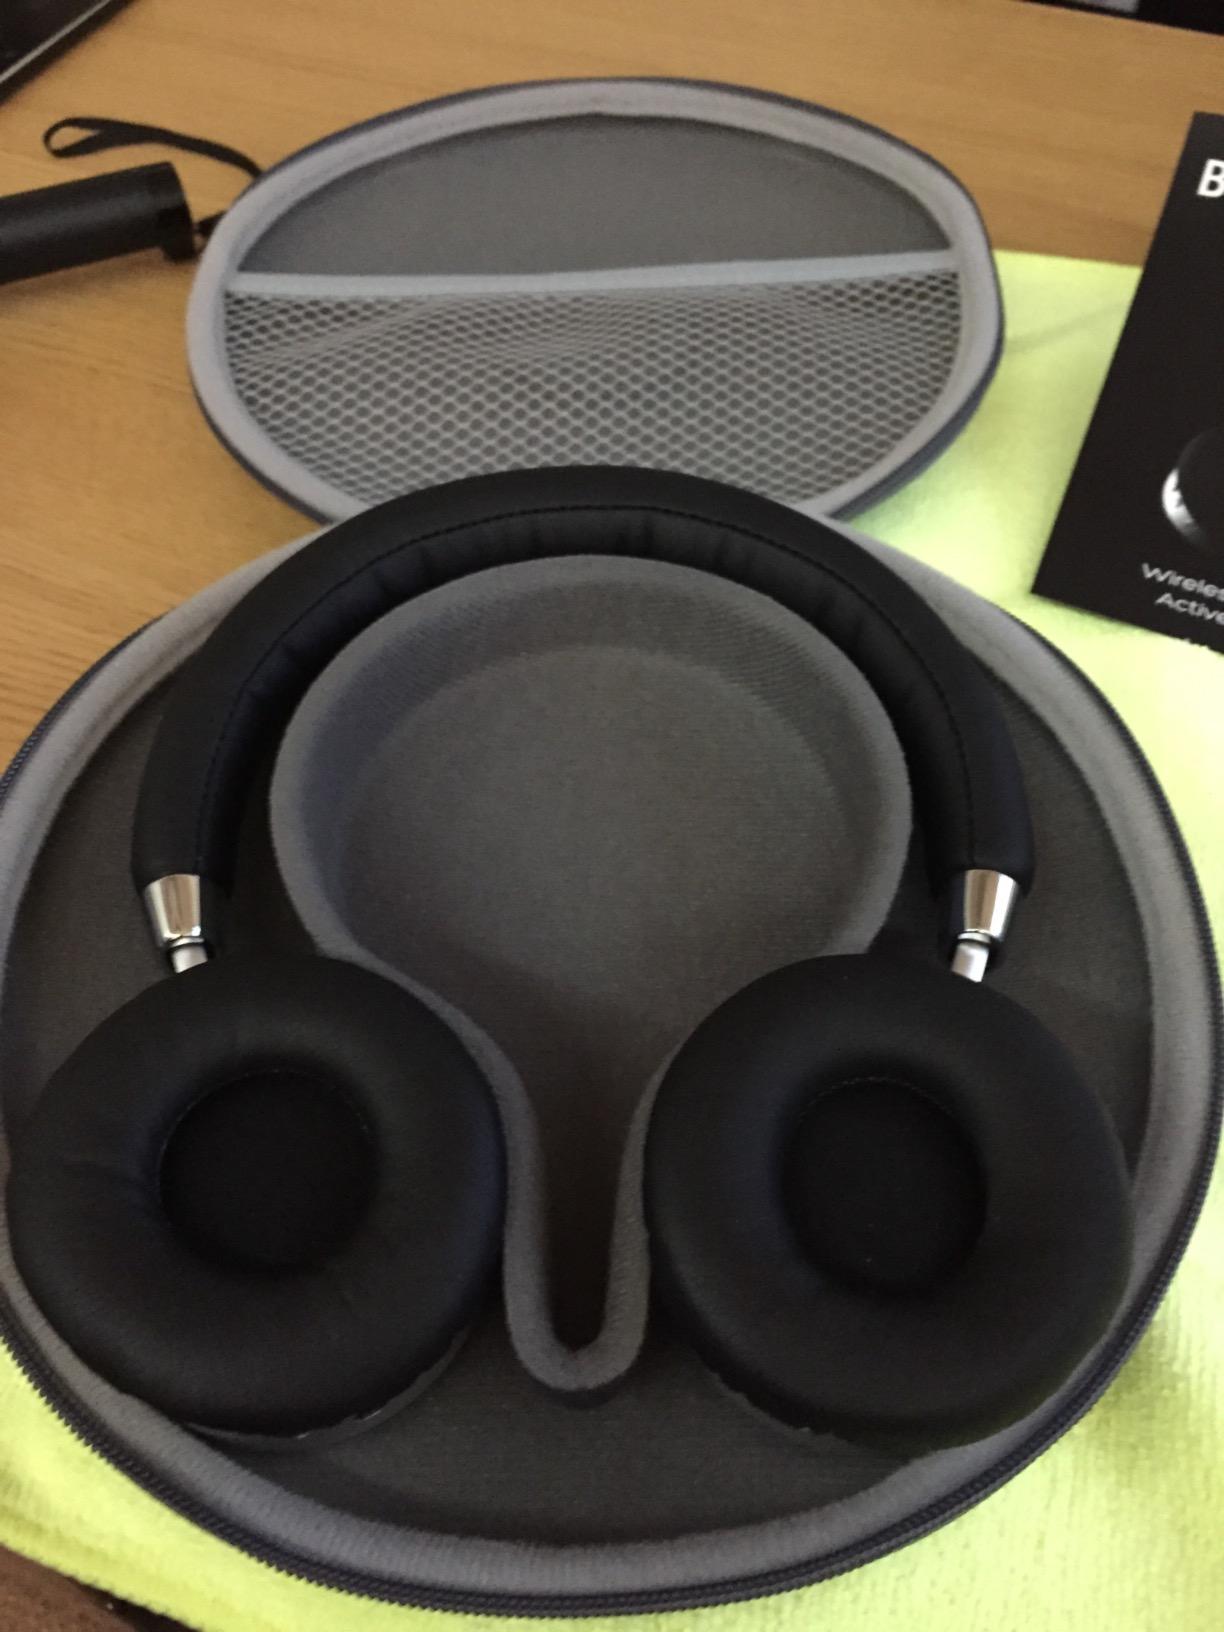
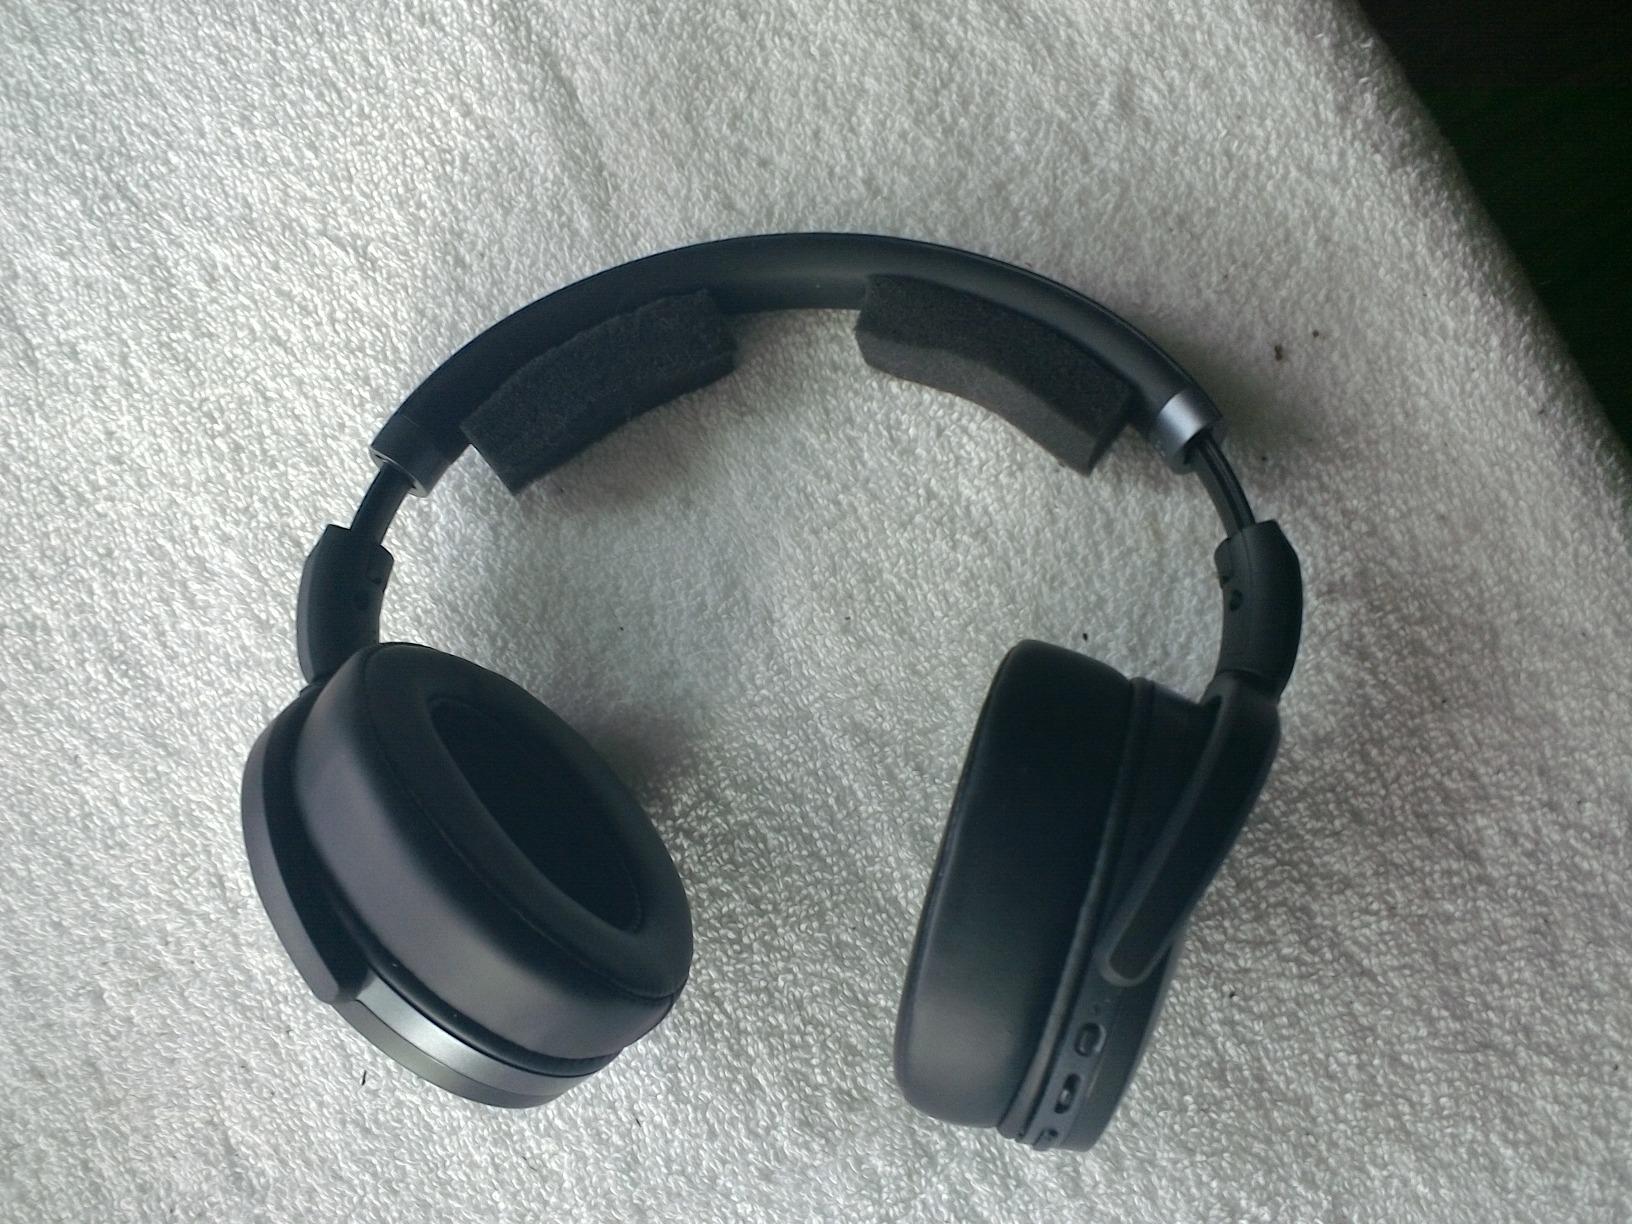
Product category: headphones
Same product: no